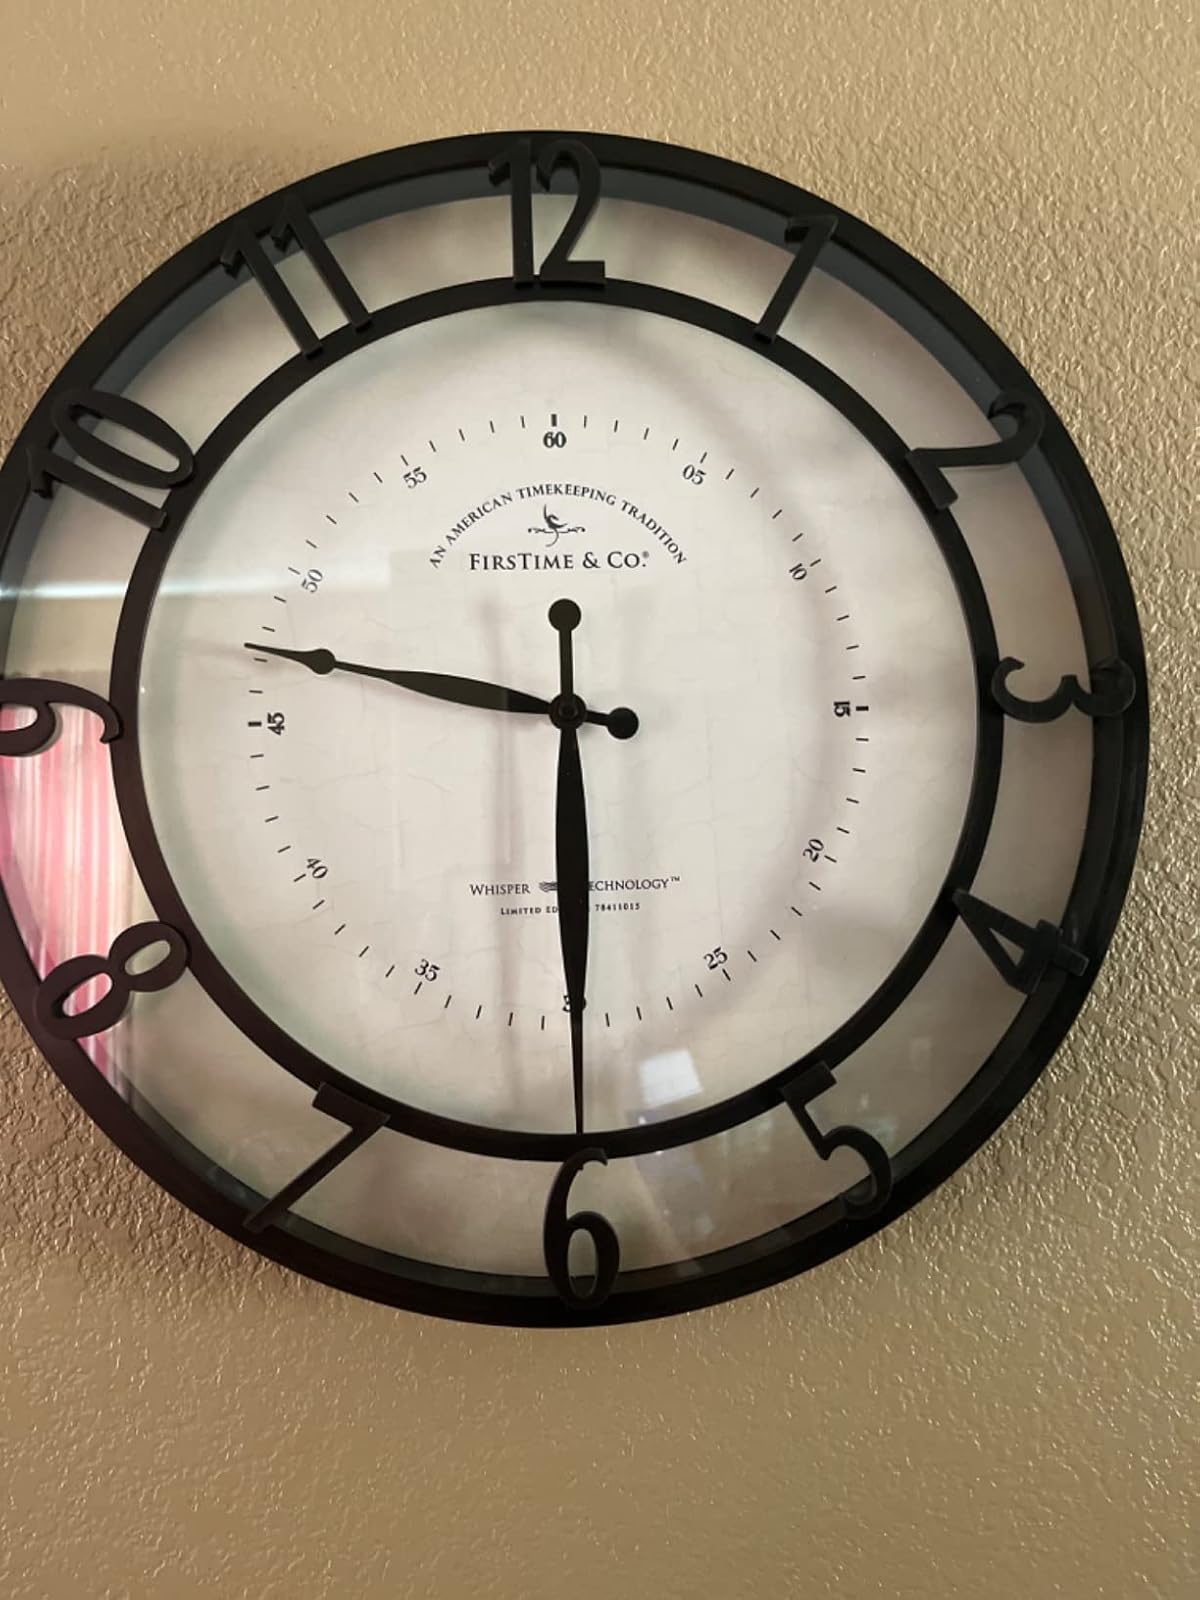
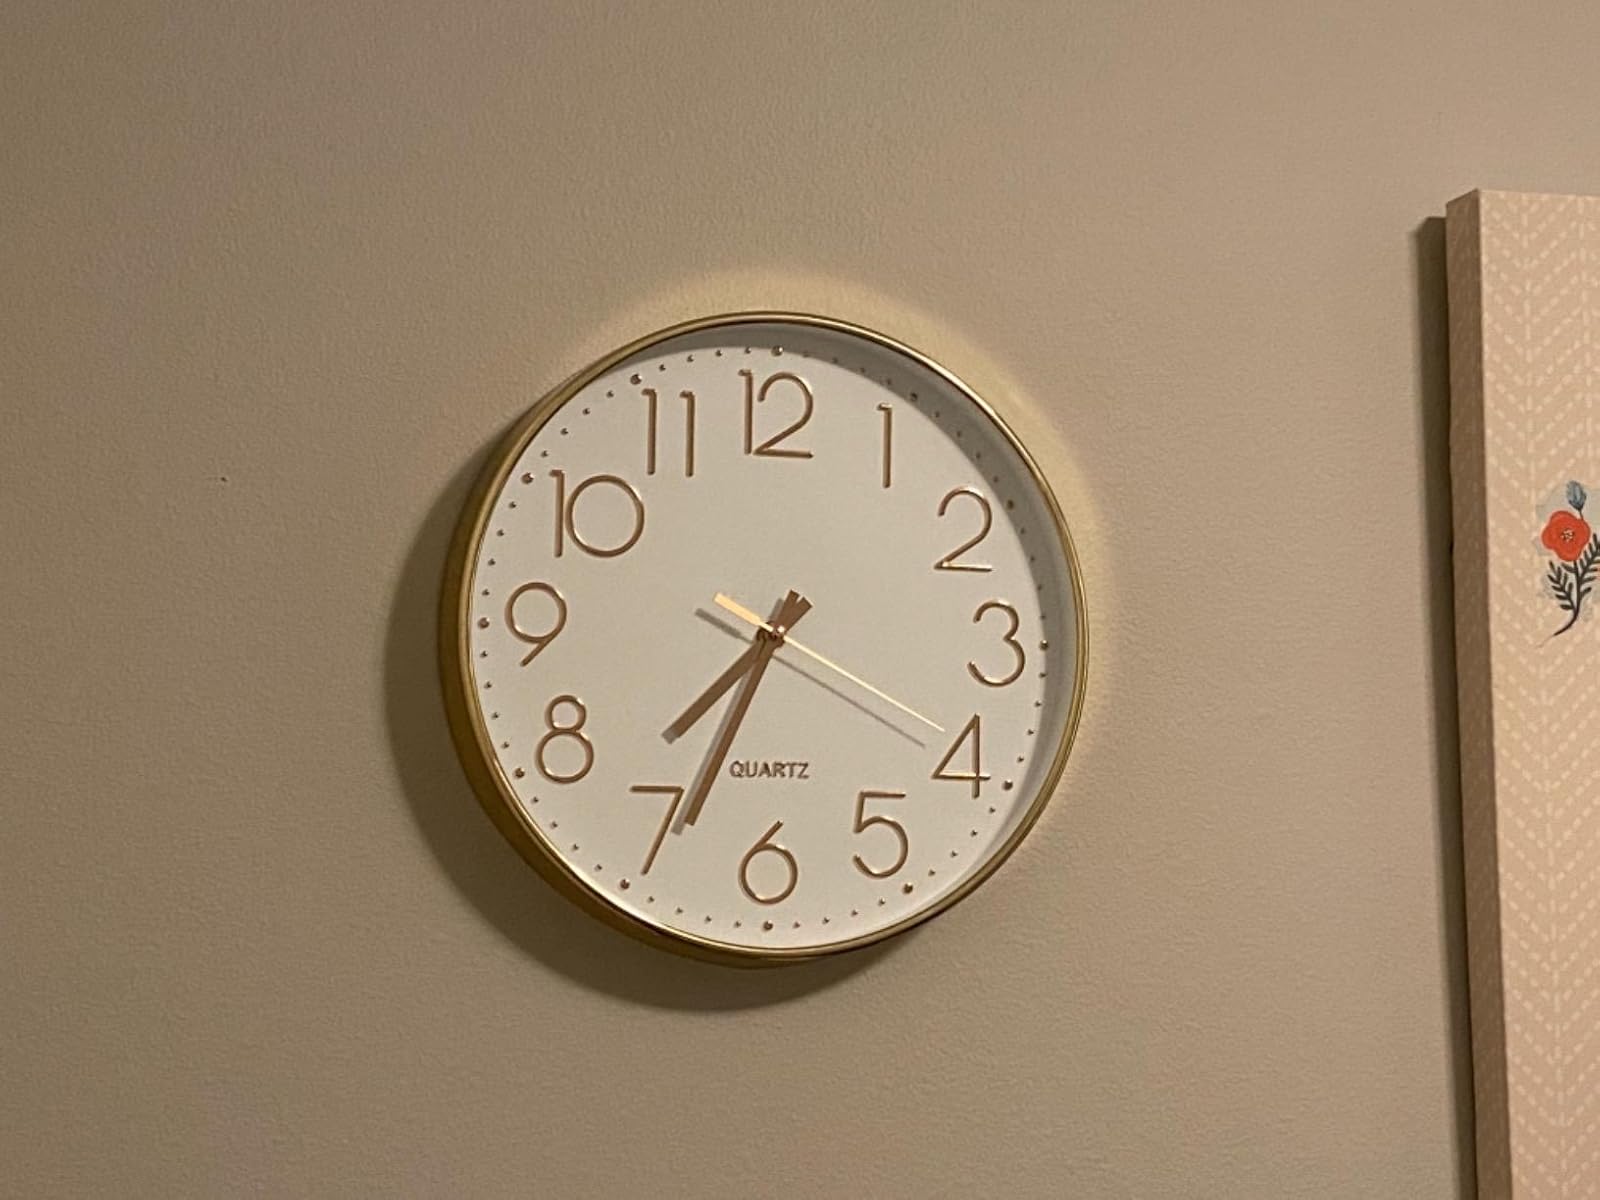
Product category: clock
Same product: no